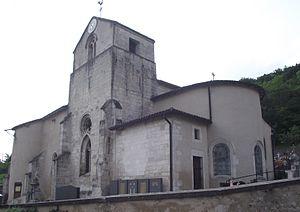
Église Saint-Pierre-et-Saint-Paul de Allamps
Allamps est une commune française située dans le département de Meurthe-et-Moselle en région Grand Est.
Cet article recense les monuments historiques du département de Meurthe-et-Moselle, en France.